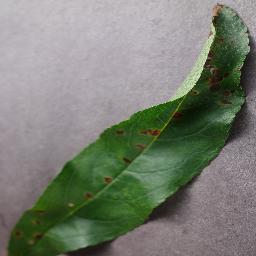
Label: Peach___Bacterial_spot